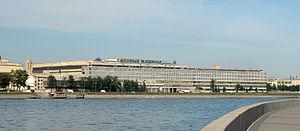
Saint-Pétersbourg /sɛ̃.pe.tɛʁs.buʁ/ est la deuxième plus grande ville de Russie par sa population, avec 5 281 579 habitants en 2017, après la capitale Moscou. Saint-Pétersbourg a le statut de ville d'importance fédérale. La ville est enclavée dans l'oblast de Léningrad, mais en est administrativement indépendante. Elle est située dans le Nord-Ouest du pays sur le delta de la Neva, au fond du golfe de Finlande, un espace maritime de la mer Baltique. Capitale de l'Empire russe de 1712 jusqu'en mars 1917, ainsi que de la Russie dirigée par les deux gouvernements provisoires entre mars et octobre 1917, Saint-Pétersbourg a conservé de cette époque un ensemble architectural unique. Deuxième port russe sur la mer Baltique après Primorsk, c'est aussi un centre majeur de l'industrie, de la recherche et de l'enseignement russe ainsi qu'un important centre culturel européen. Saint-Pétersbourg est la deuxième ville d'Europe par sa superficie et la cinquième par sa population.
Power Machines est une société russe de construction de machines électriques de puissance fondée en 2000. Son siège social est situé à Saint-Pétersbourg.